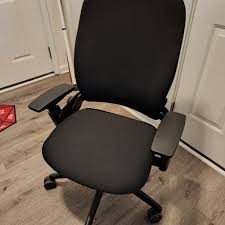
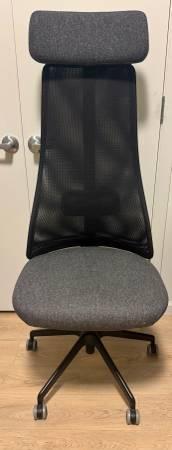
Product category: items_chair
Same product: no